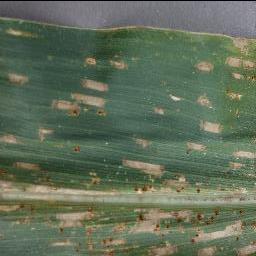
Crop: corn
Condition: (maize)_cercospora_spot_gray_spot